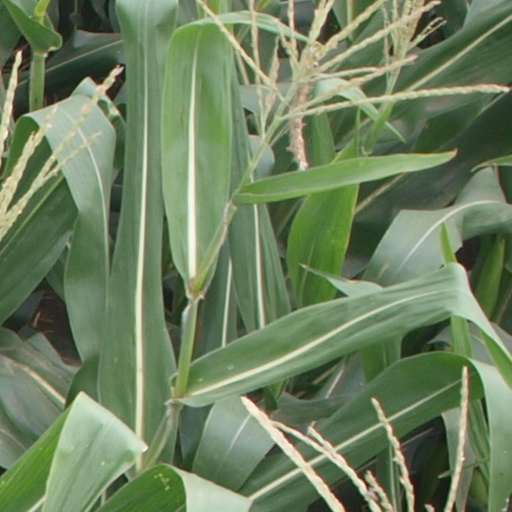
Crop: maize; corn